Live from Studio 6H

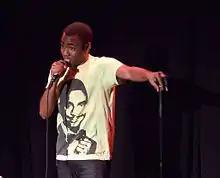
Former "30 Rock" writer Donald Glover appeared on camera as an alternate version of Tracy Jordan for this episode

Although the full list of guest stars remained a secret up to airing, Fey revealed that former "30 Rock" writer Donald Glover and previous guest star Jon Hamm would appear. Prior to the West Coast airing, guest star Kim Kardashian previewed that she would appear on the episode.